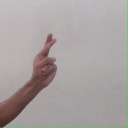
अक्षर: र